Wortendyke Barn

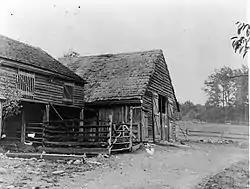

Wortendyke Barn, at 13 Pascack Road in Park Ridge, Bergen County, New Jersey, United States, was built in 1770 and added to the National Register of Historic Places on August 2, 1972. The historic Dutch barn